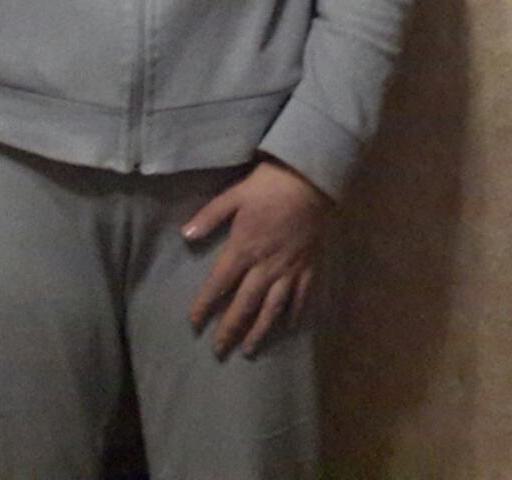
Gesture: no_gesture